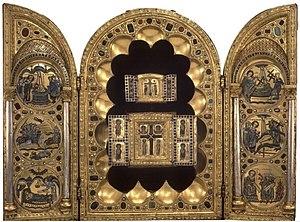
Triptyque de Stavelot Pierpont Morgan Library
Une staurothèque ou reliquaire de la Vraie Croix est un coffre reliquaire passant pour contenir un morceau de la Vraie Croix sur laquelle a été crucifié Jésus de Nazareth lors de l'épisode de la Passion.
Hélène, née vers 248/250 à Depranum et morte probablement le 18 août 330 à Nicomédie, est une impératrice romaine, épouse de Constance Chlore et mère de Constantin Iᵉʳ. Elle est considérée comme sainte par l'Église catholique et les Églises orthodoxes.